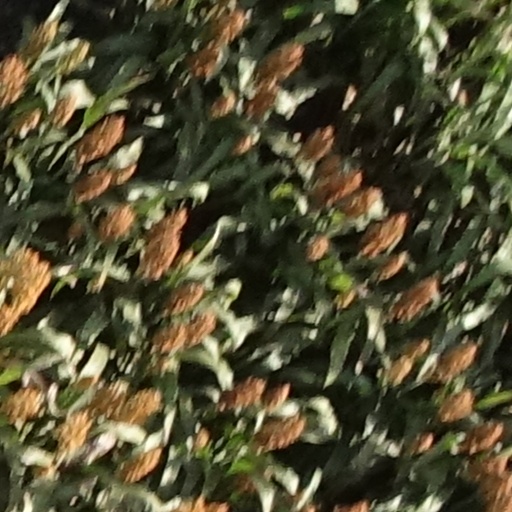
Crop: sorghum